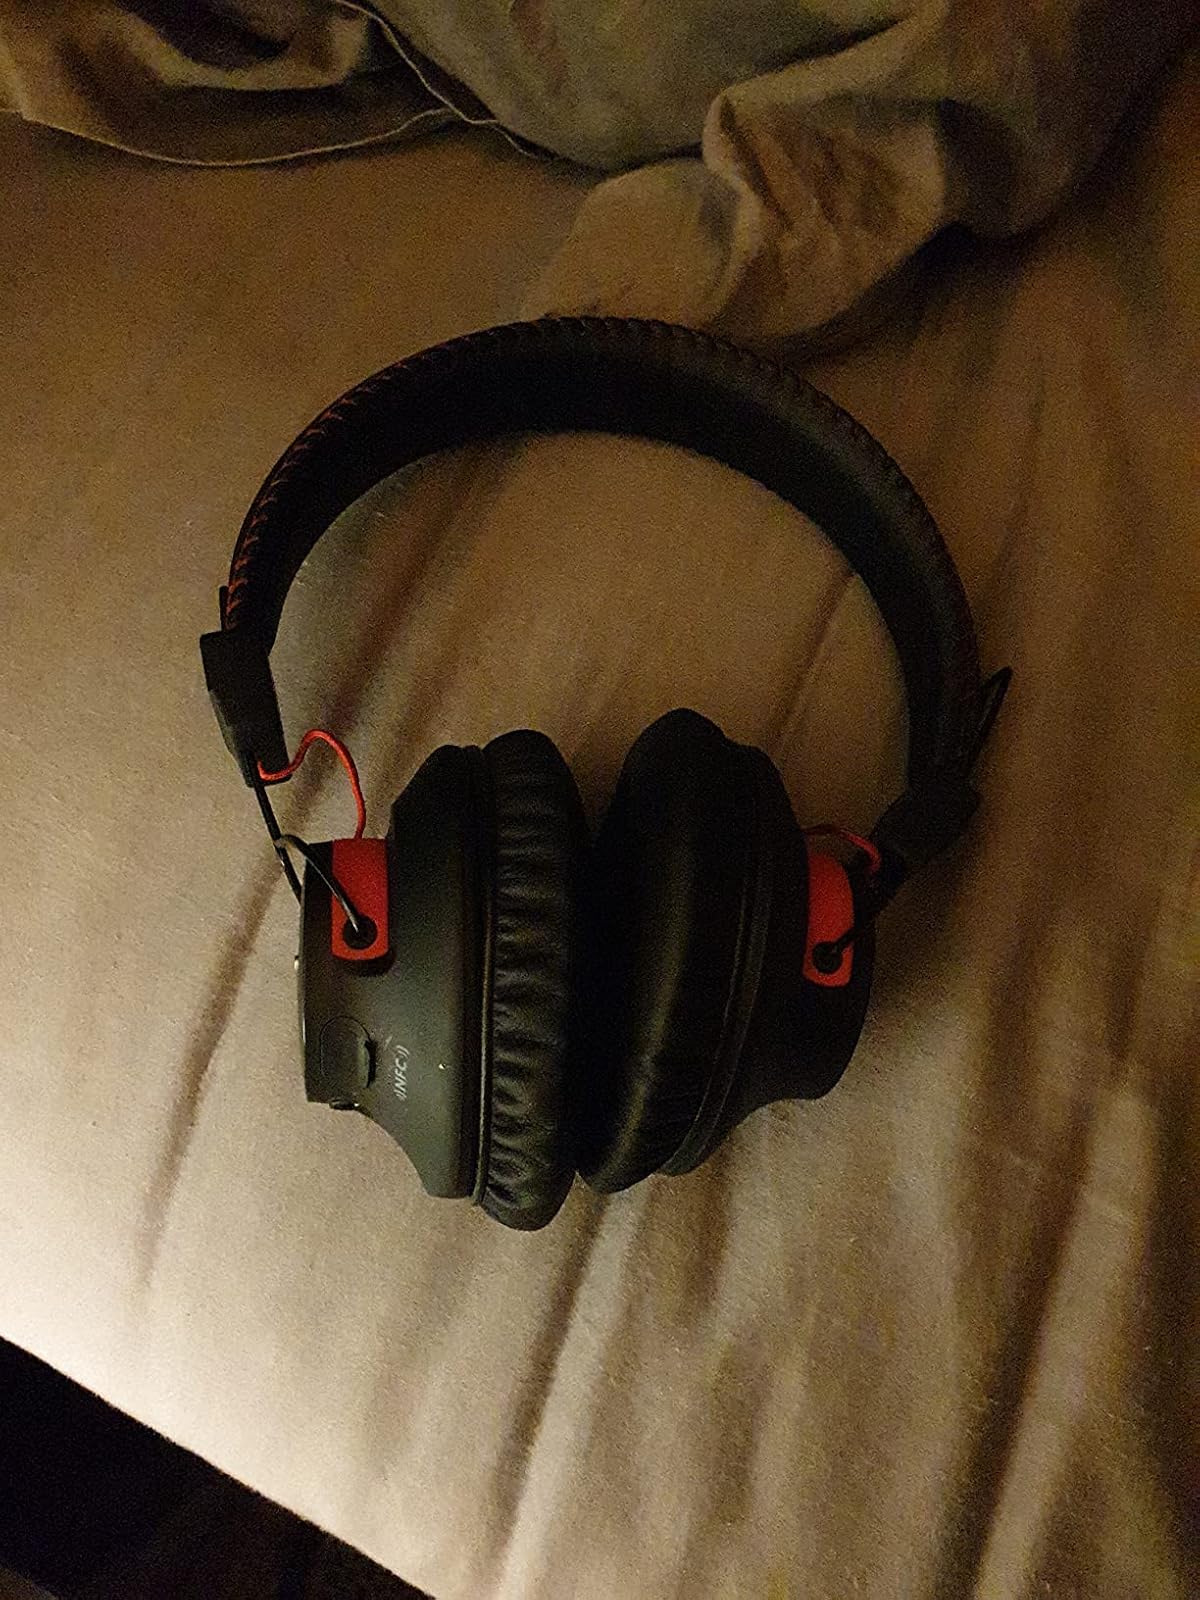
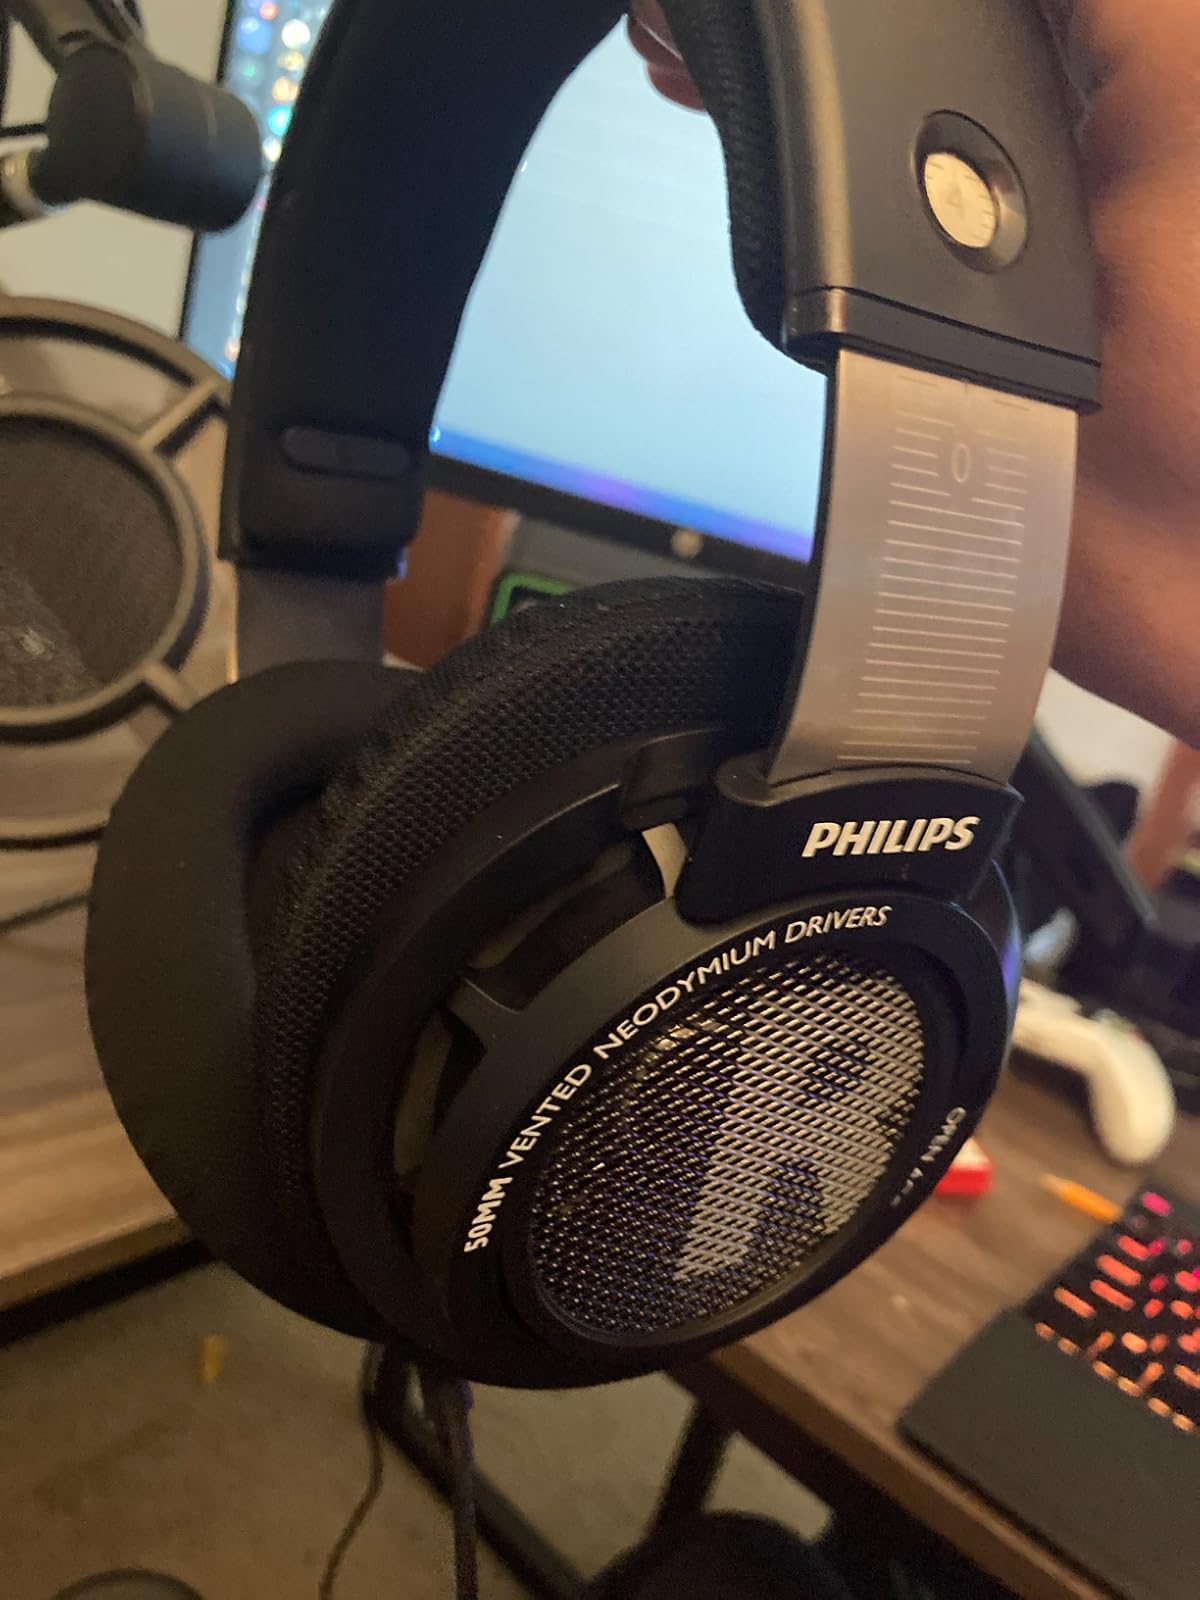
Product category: headphones
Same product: no